History of Zurich

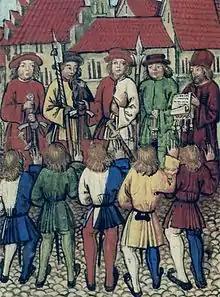
Citizens of Zurich on 1 May 1351 swear allegiance to representatives of Uri, Schwyz, Unterwalden and Lucerne, being read the Federal Charter (Luzerner Schilling).

Zurich joined the Swiss confederation (which at that point was a loose confederation of "de facto" independent states) as the fifth member in 1351. Zurich was expelled from the confederation in 1440 due to a war with the other member states over the territory of Toggenburg (the Old Zurich War). Zurich was defeated in 1446, and re-admitted to the confederation in 1450.